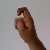
The image shows a hand gesture representing the letter 'X' in Indian Sign Language.